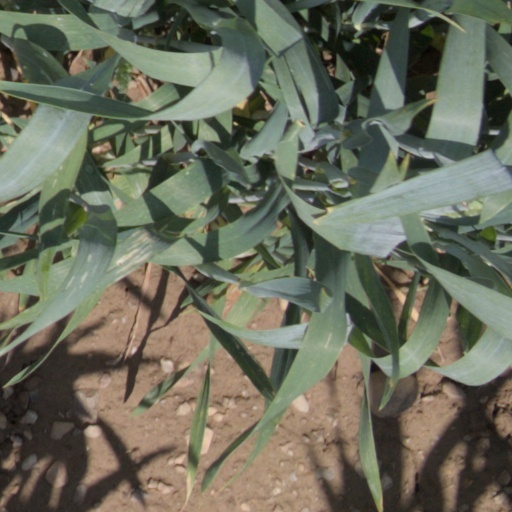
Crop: wheat